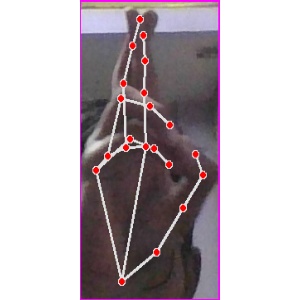
अक्षर: र